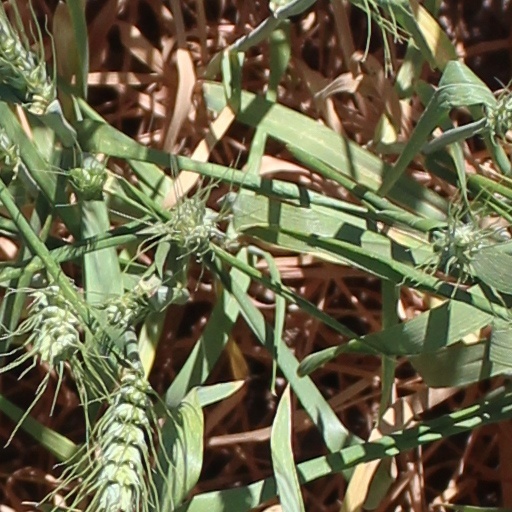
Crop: wheat